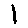
Label: 1